2021 Cumbre Vieja volcanic eruption

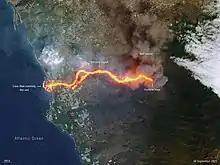
The course of the molten lava flow between its source (right) and the sea (left), seen by Copernicus on 1 October

The lava flow into the sea created a new lava delta, or "fajana". , this was in size and continuing to grow. It was by 2 October. The new land is claimed by the Spanish Government.